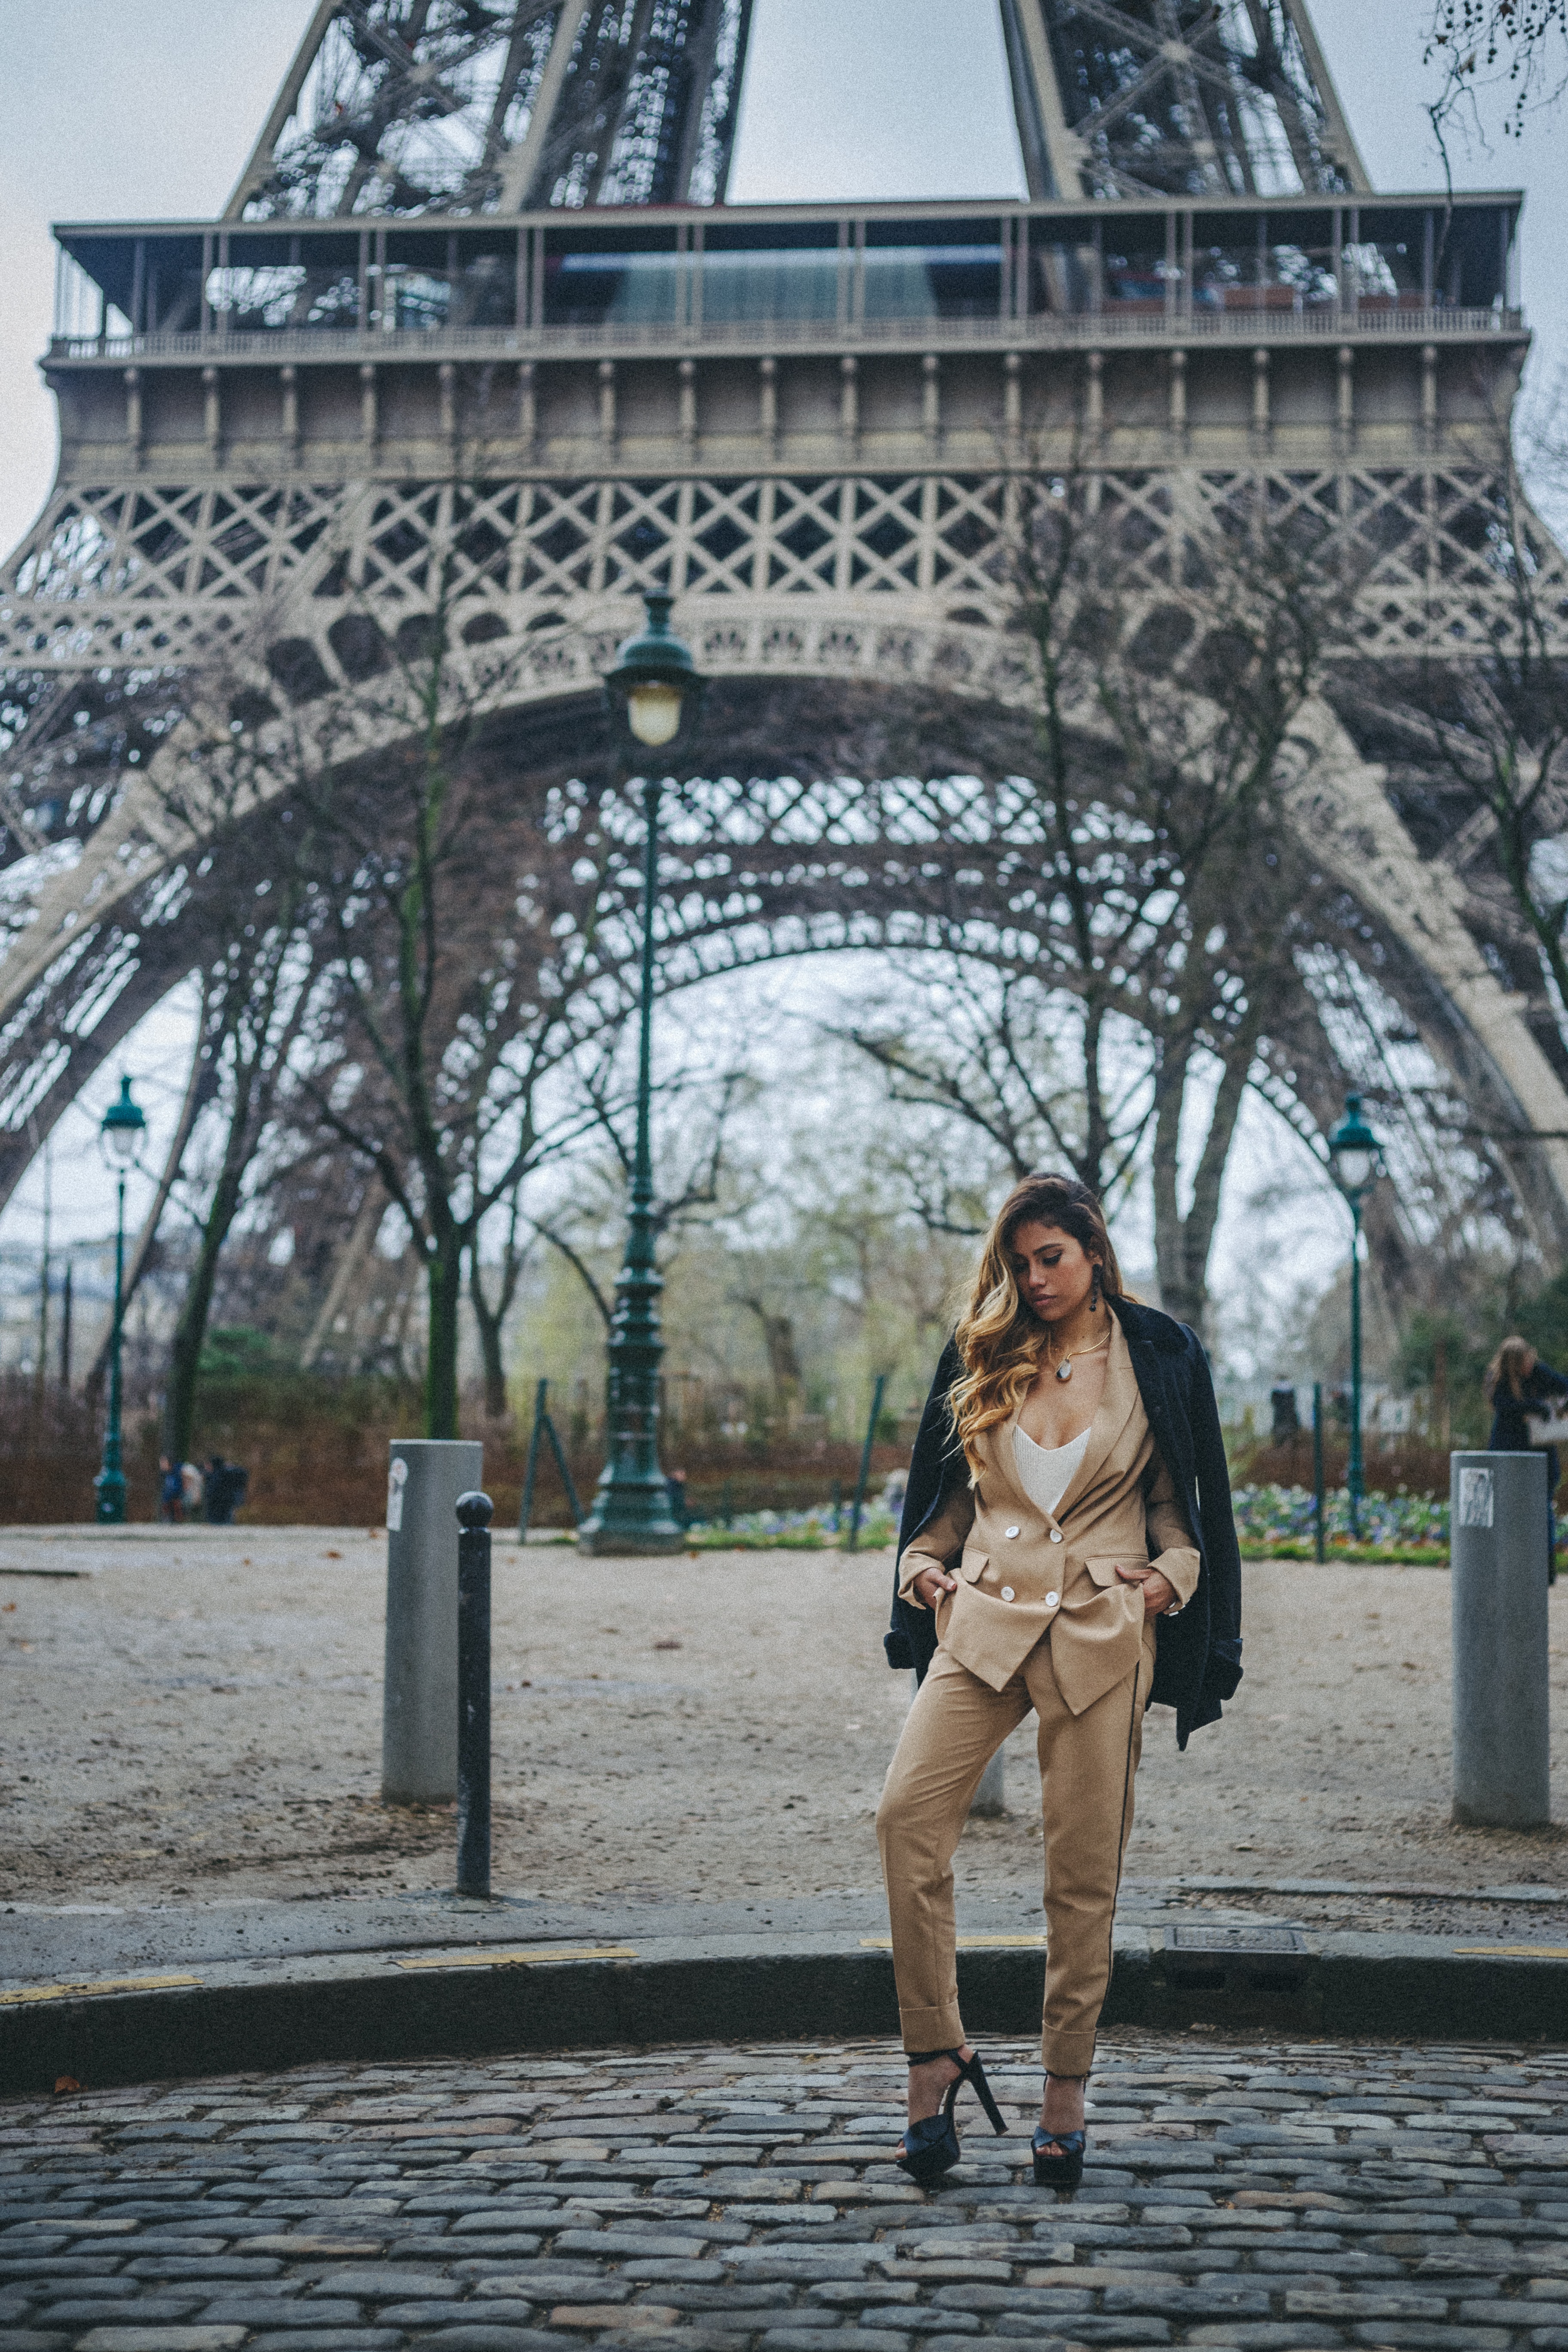
photograph, beauty, snapshot, fashion, street fashion, architecture, dress, photography, tourism, outerwear, textile, jacket, arch, shoe, travel, leather jacket, vacation, street, style, flower, coat